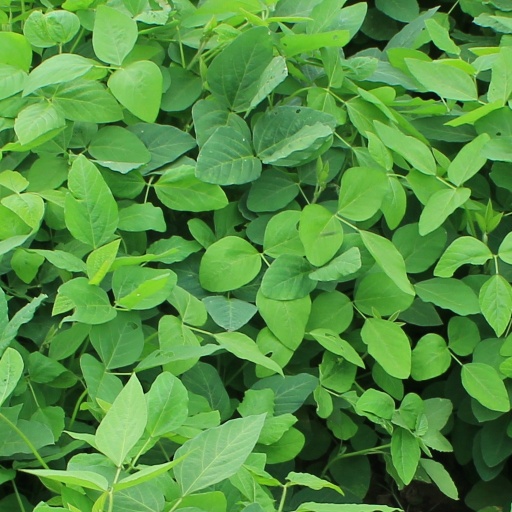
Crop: soybean